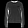
Label: Pullover